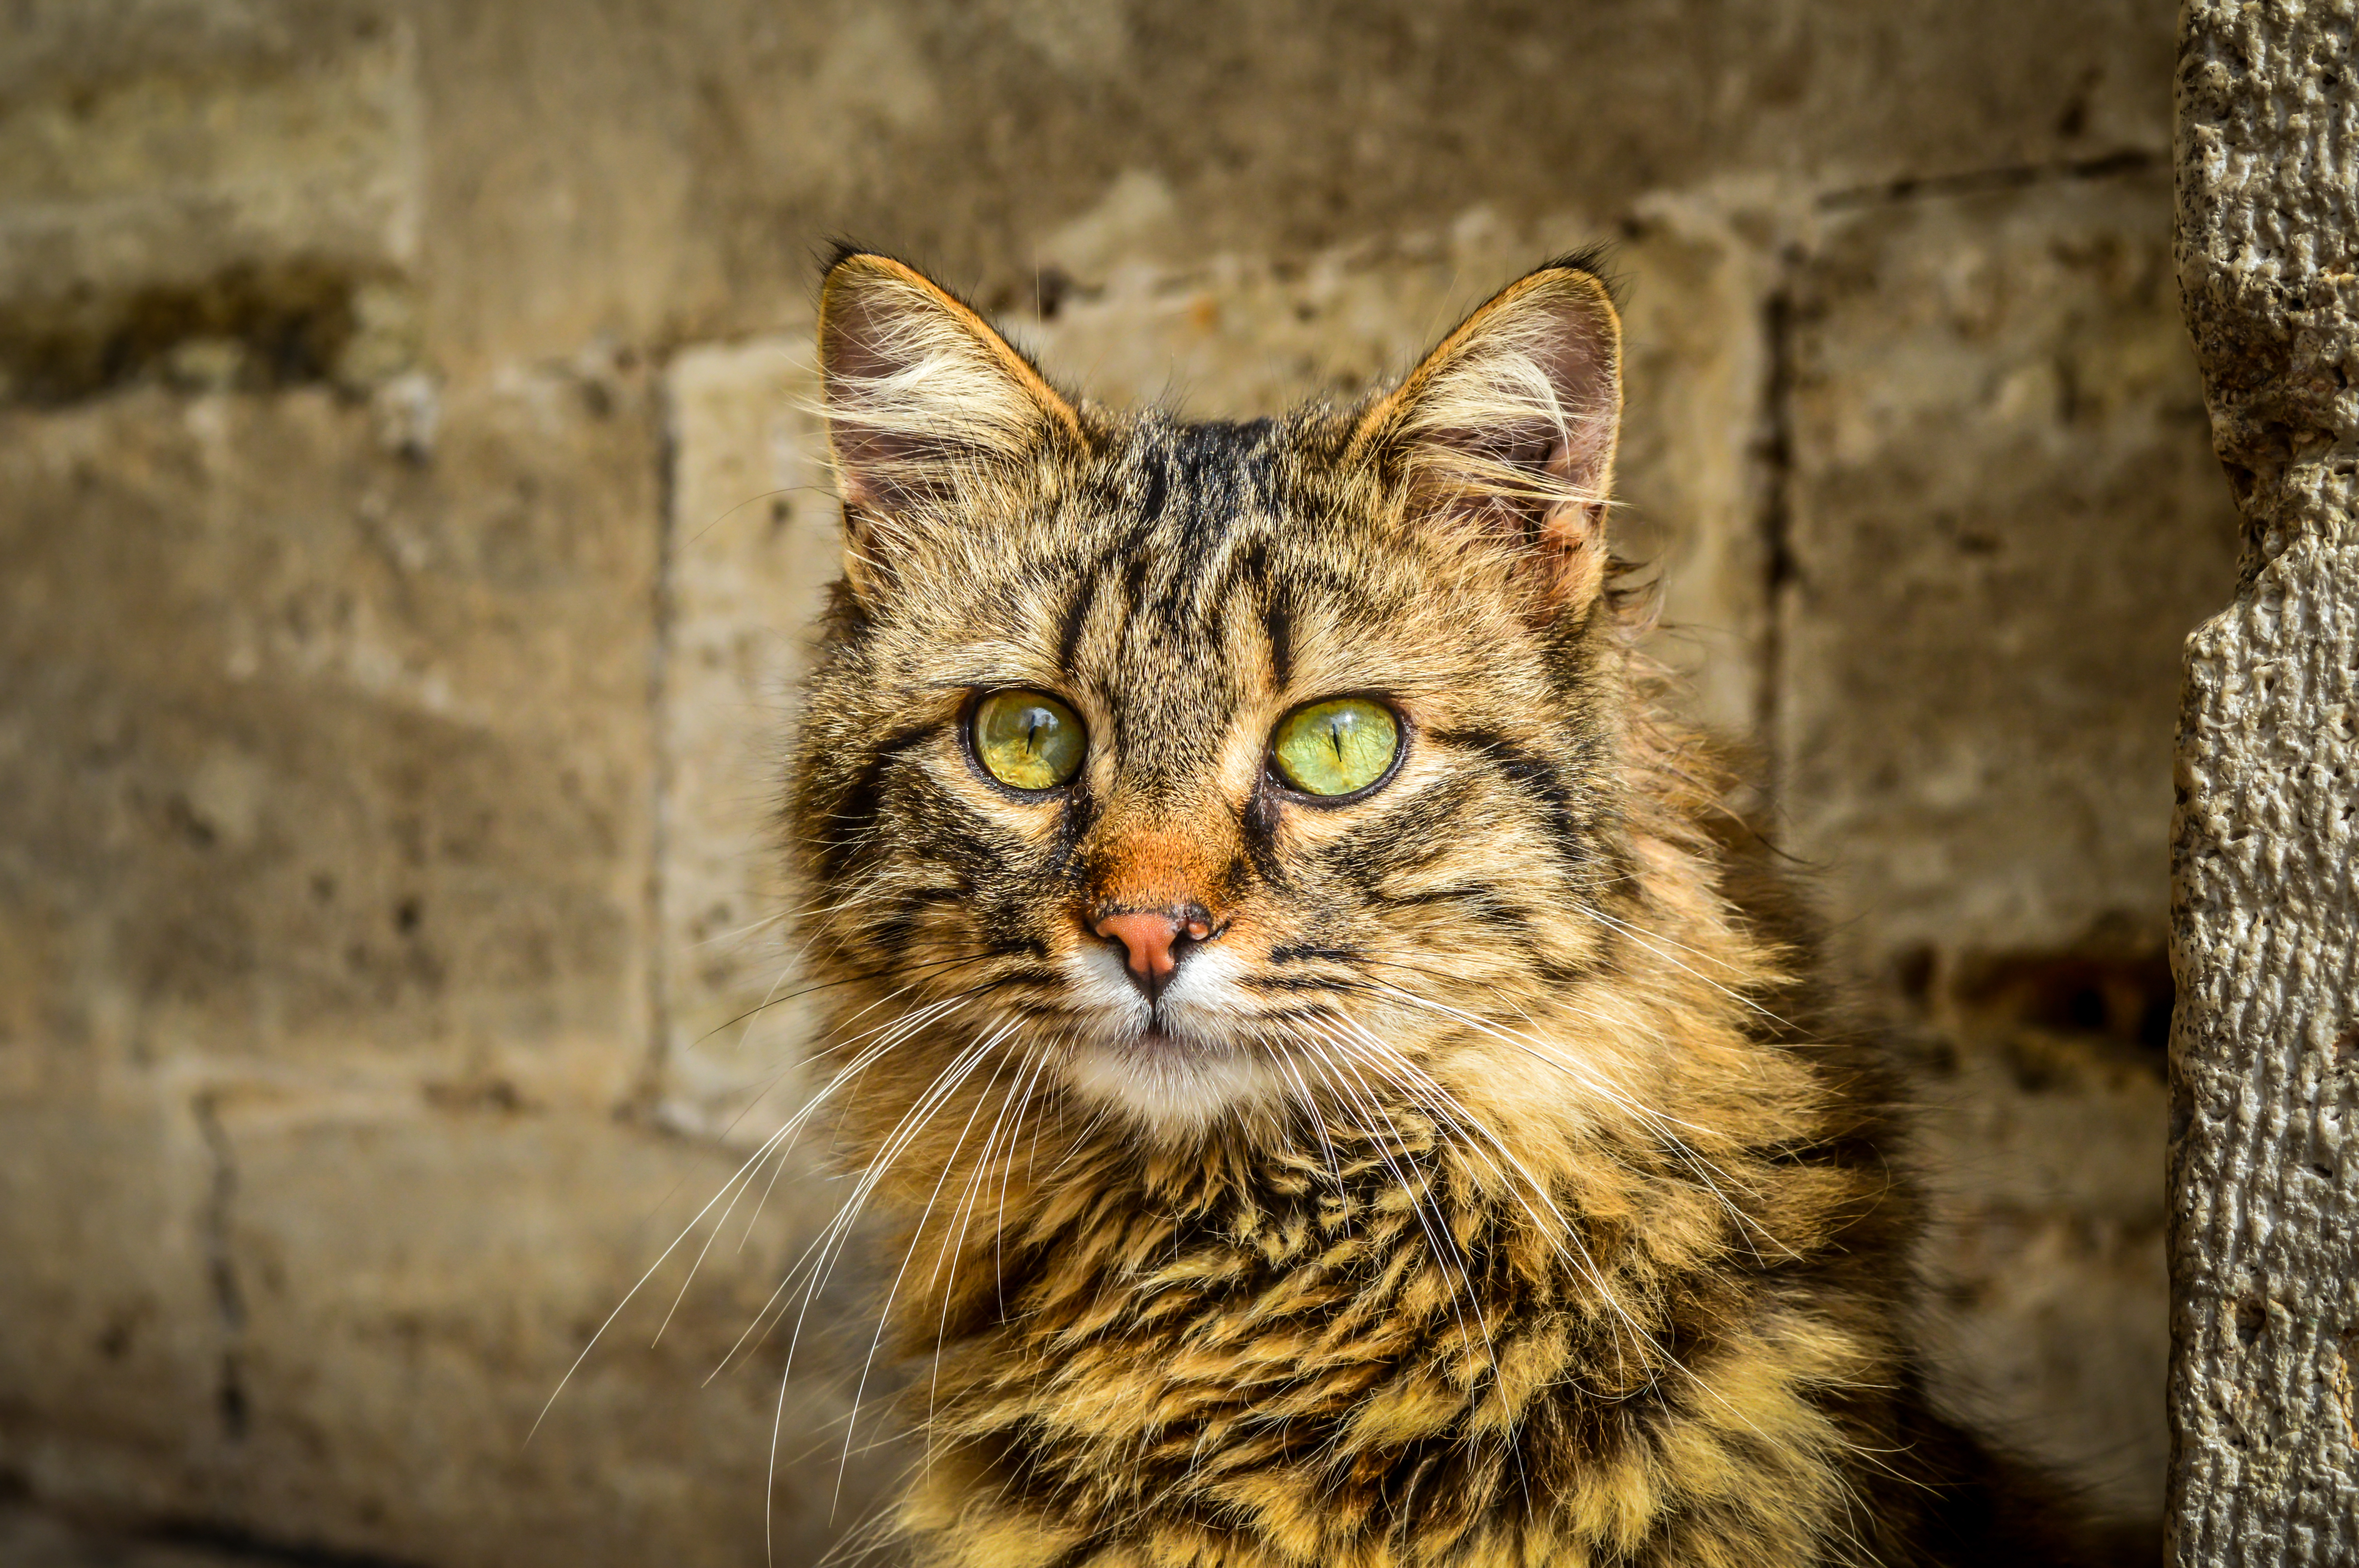
animal, background, beautiful, camera, care, cat, closeup, cute, domestic, face, feline, fluffy, fun, fur, furry, hair, kitten, kitty, looking, mammal, nature, one, persian, pet, playful, portrait, pretty, sitting, staring, tortoiseshell, white, young, vertebrate, whiskers, small to medium sized cats, felidae, wild cat, tabby cat, european shorthair, eye, carnivore, dragon li, wildlife, terrestrial animal, domestic short haired cat, snout, asian, close up, rusty spotted cat, organism, toyger, aegean cat, bengal, american bobtail, pixie bob, ocicat